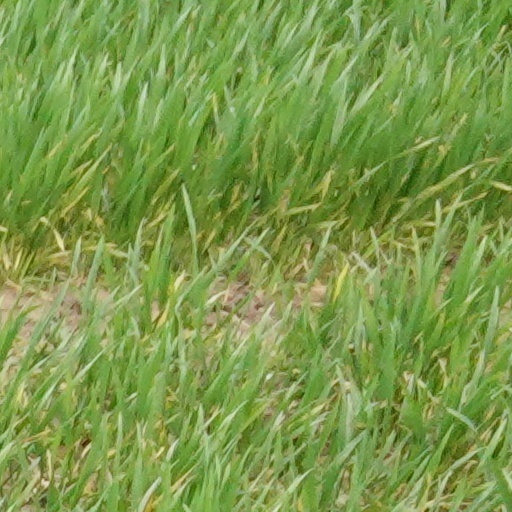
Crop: wheat